Muriel Vanderbilt

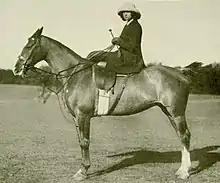
Muriel Vanderbilt in 1915

She shared her father and grandfather Vanderbilt's love of horses. Her mother was also a fan of Thoroughbred horse racing and established Fair Stable that in 1924 and 1925 won back-to-back Horse of the Year honors with Sarazen.